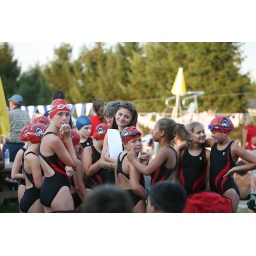
Me, coaching, in the middle of the younger girls probably asking me what they're swimming at the meet for the hundredth time.